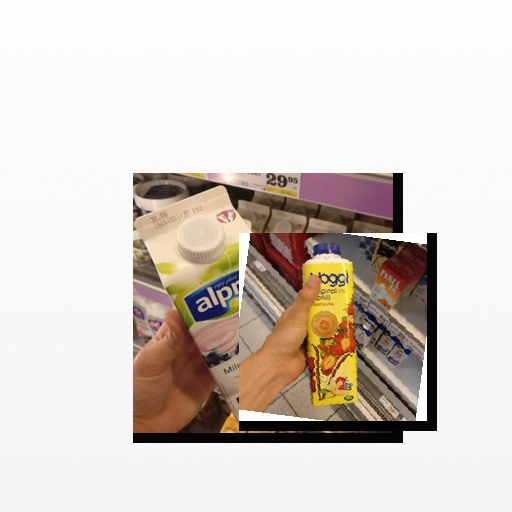
Food items: strawberry_yogurt, blueberry_soy_yogurt